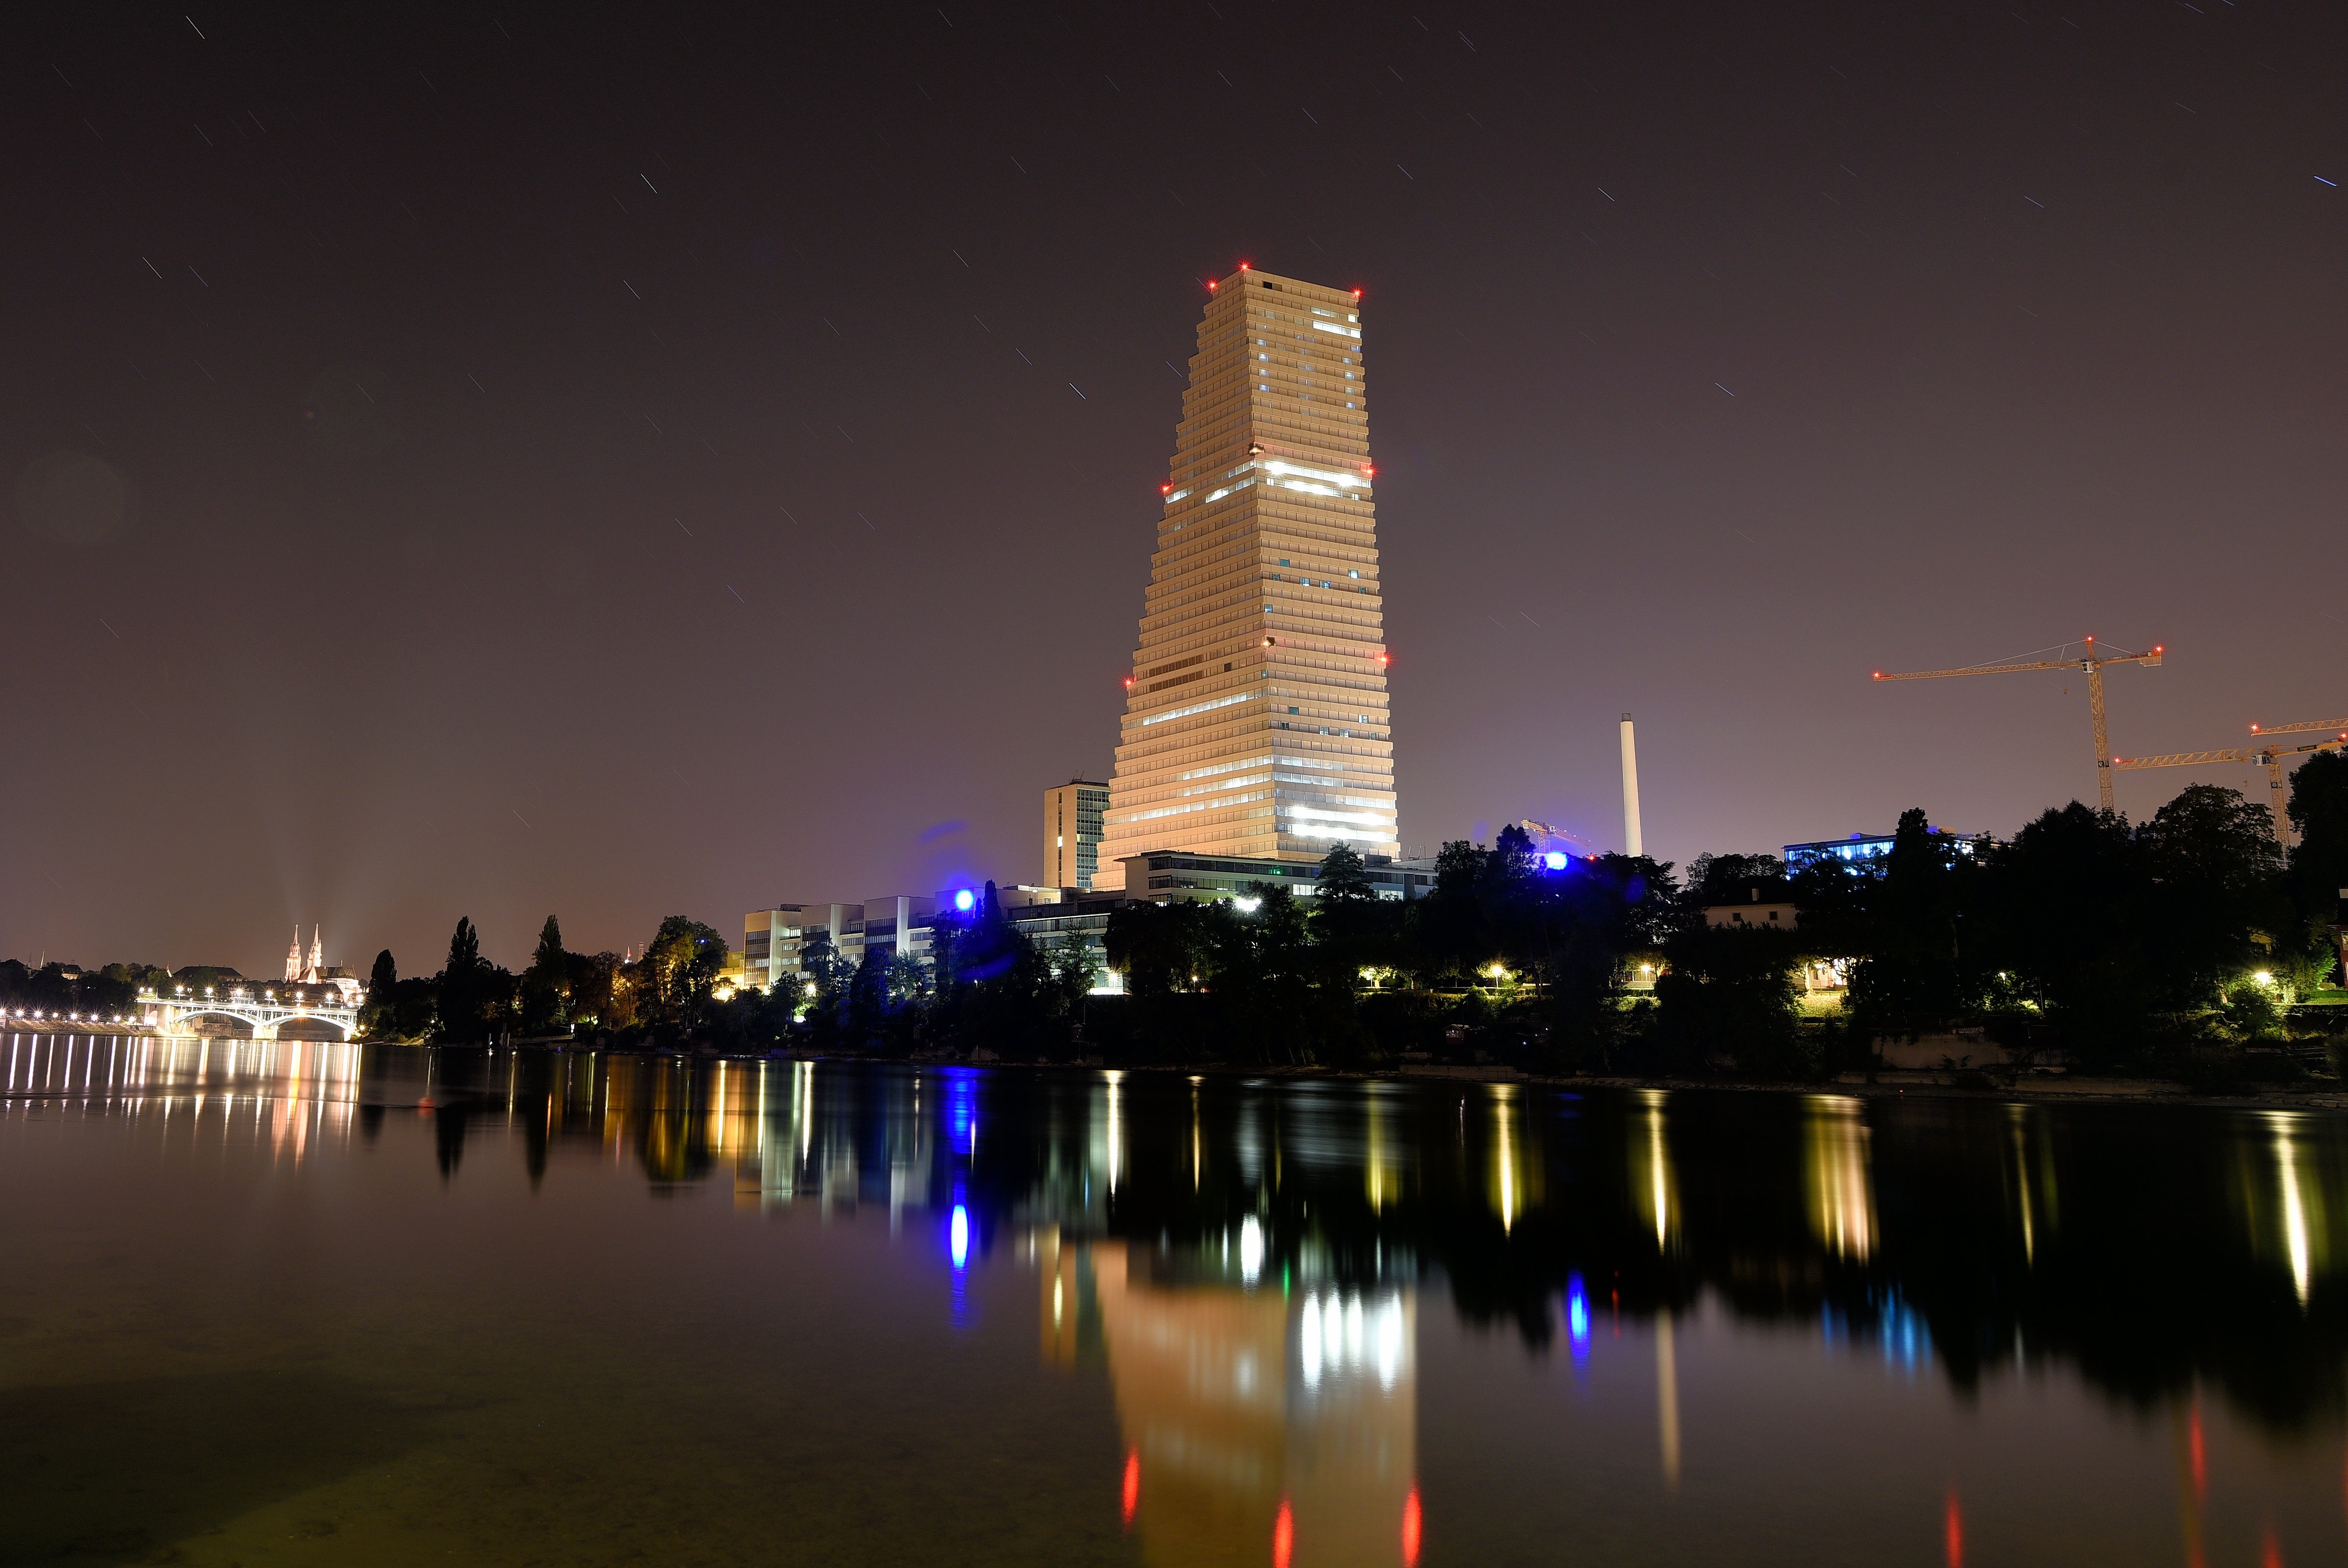
light, skyline, night, city, skyscraper, cityscape, dusk, evening, reflection, tower, landmark, buildings, switzerland, roche, basel, metropolis, human settlement, metropolitan area